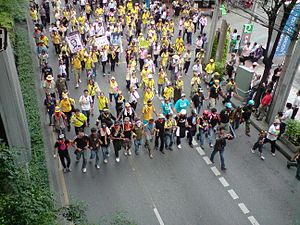
Thailands historie / Demokratisk periode med politiske konflikter 2008-14
Thailands historie adskiller sig fra andre lande i Sydøstasien ved, at landet aldrig har været koloniseret. Bortset fra korte perioder af underkastelse over for nabolandet Burma, og den japanske besættelse under 2. verdenskrig, har Thailand været selvstændigt siden 1200-tallet.